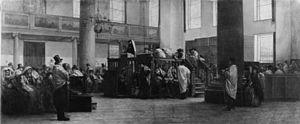
La Synagogue portugaise, également connue sous les noms d'Esnoga ou de Snoge, est une synagogue séfarade du XVIIᵉ siècle, située à Amsterdam aux Pays-Bas.
Jacob Émile Édouard Brandon, né le 3 juillet 1831 à Paris, mort dans la même ville le 20 mai 1897, est un artiste français.